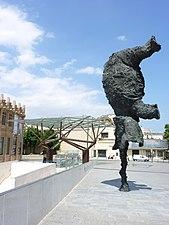
Gran Elefant dret ou Gran Elefandret est une sculpture monumentale en bronze de Miquel Barceló. Elle mesure environ huit mètres de hauteur. Elle représente un éléphant en position d'appui tendu renversé sur sa trompe.